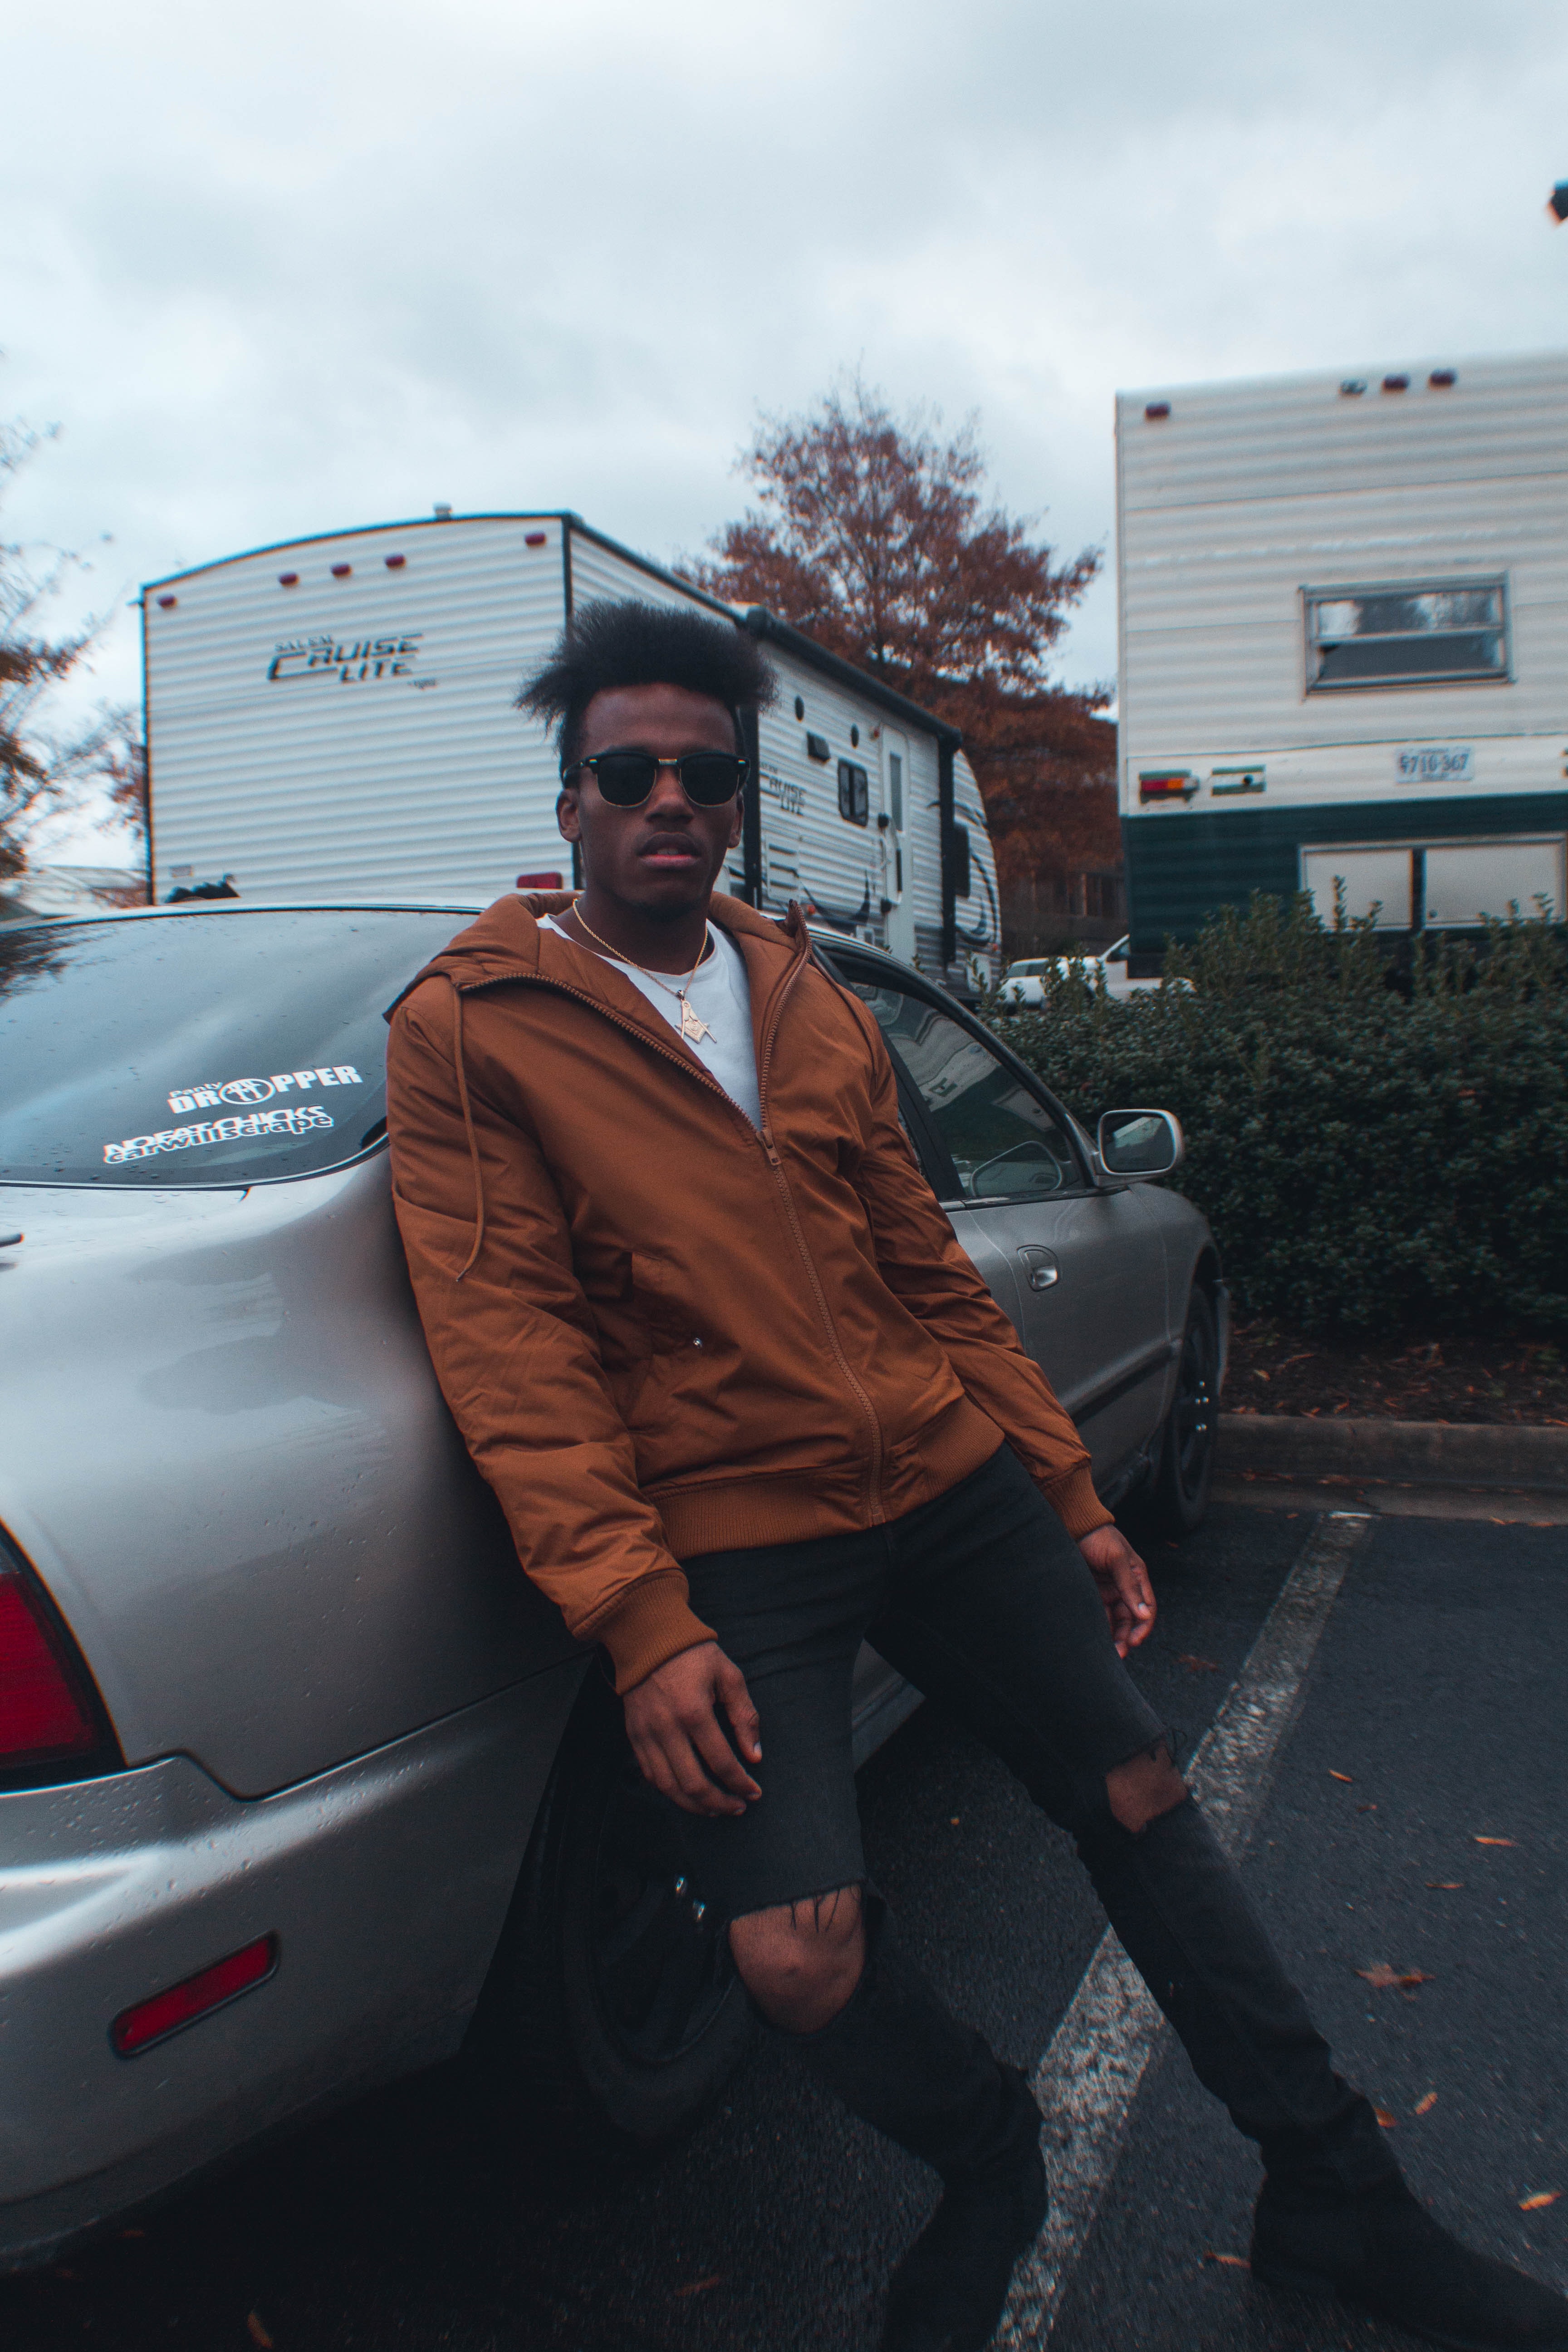
luxury vehicle, vehicle, car, vehicle door, suit, automotive exterior, outerwear, footwear, headgear, automotive window part, jacket, formal wear, parking, vacation, leather, jeans